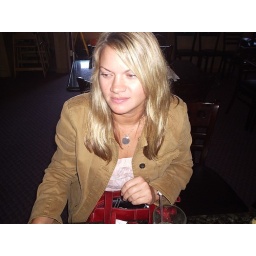
the flying fish eggs are actually in my mouth